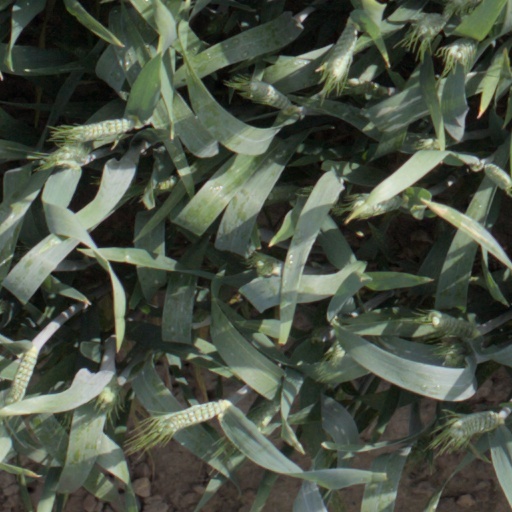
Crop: wheat